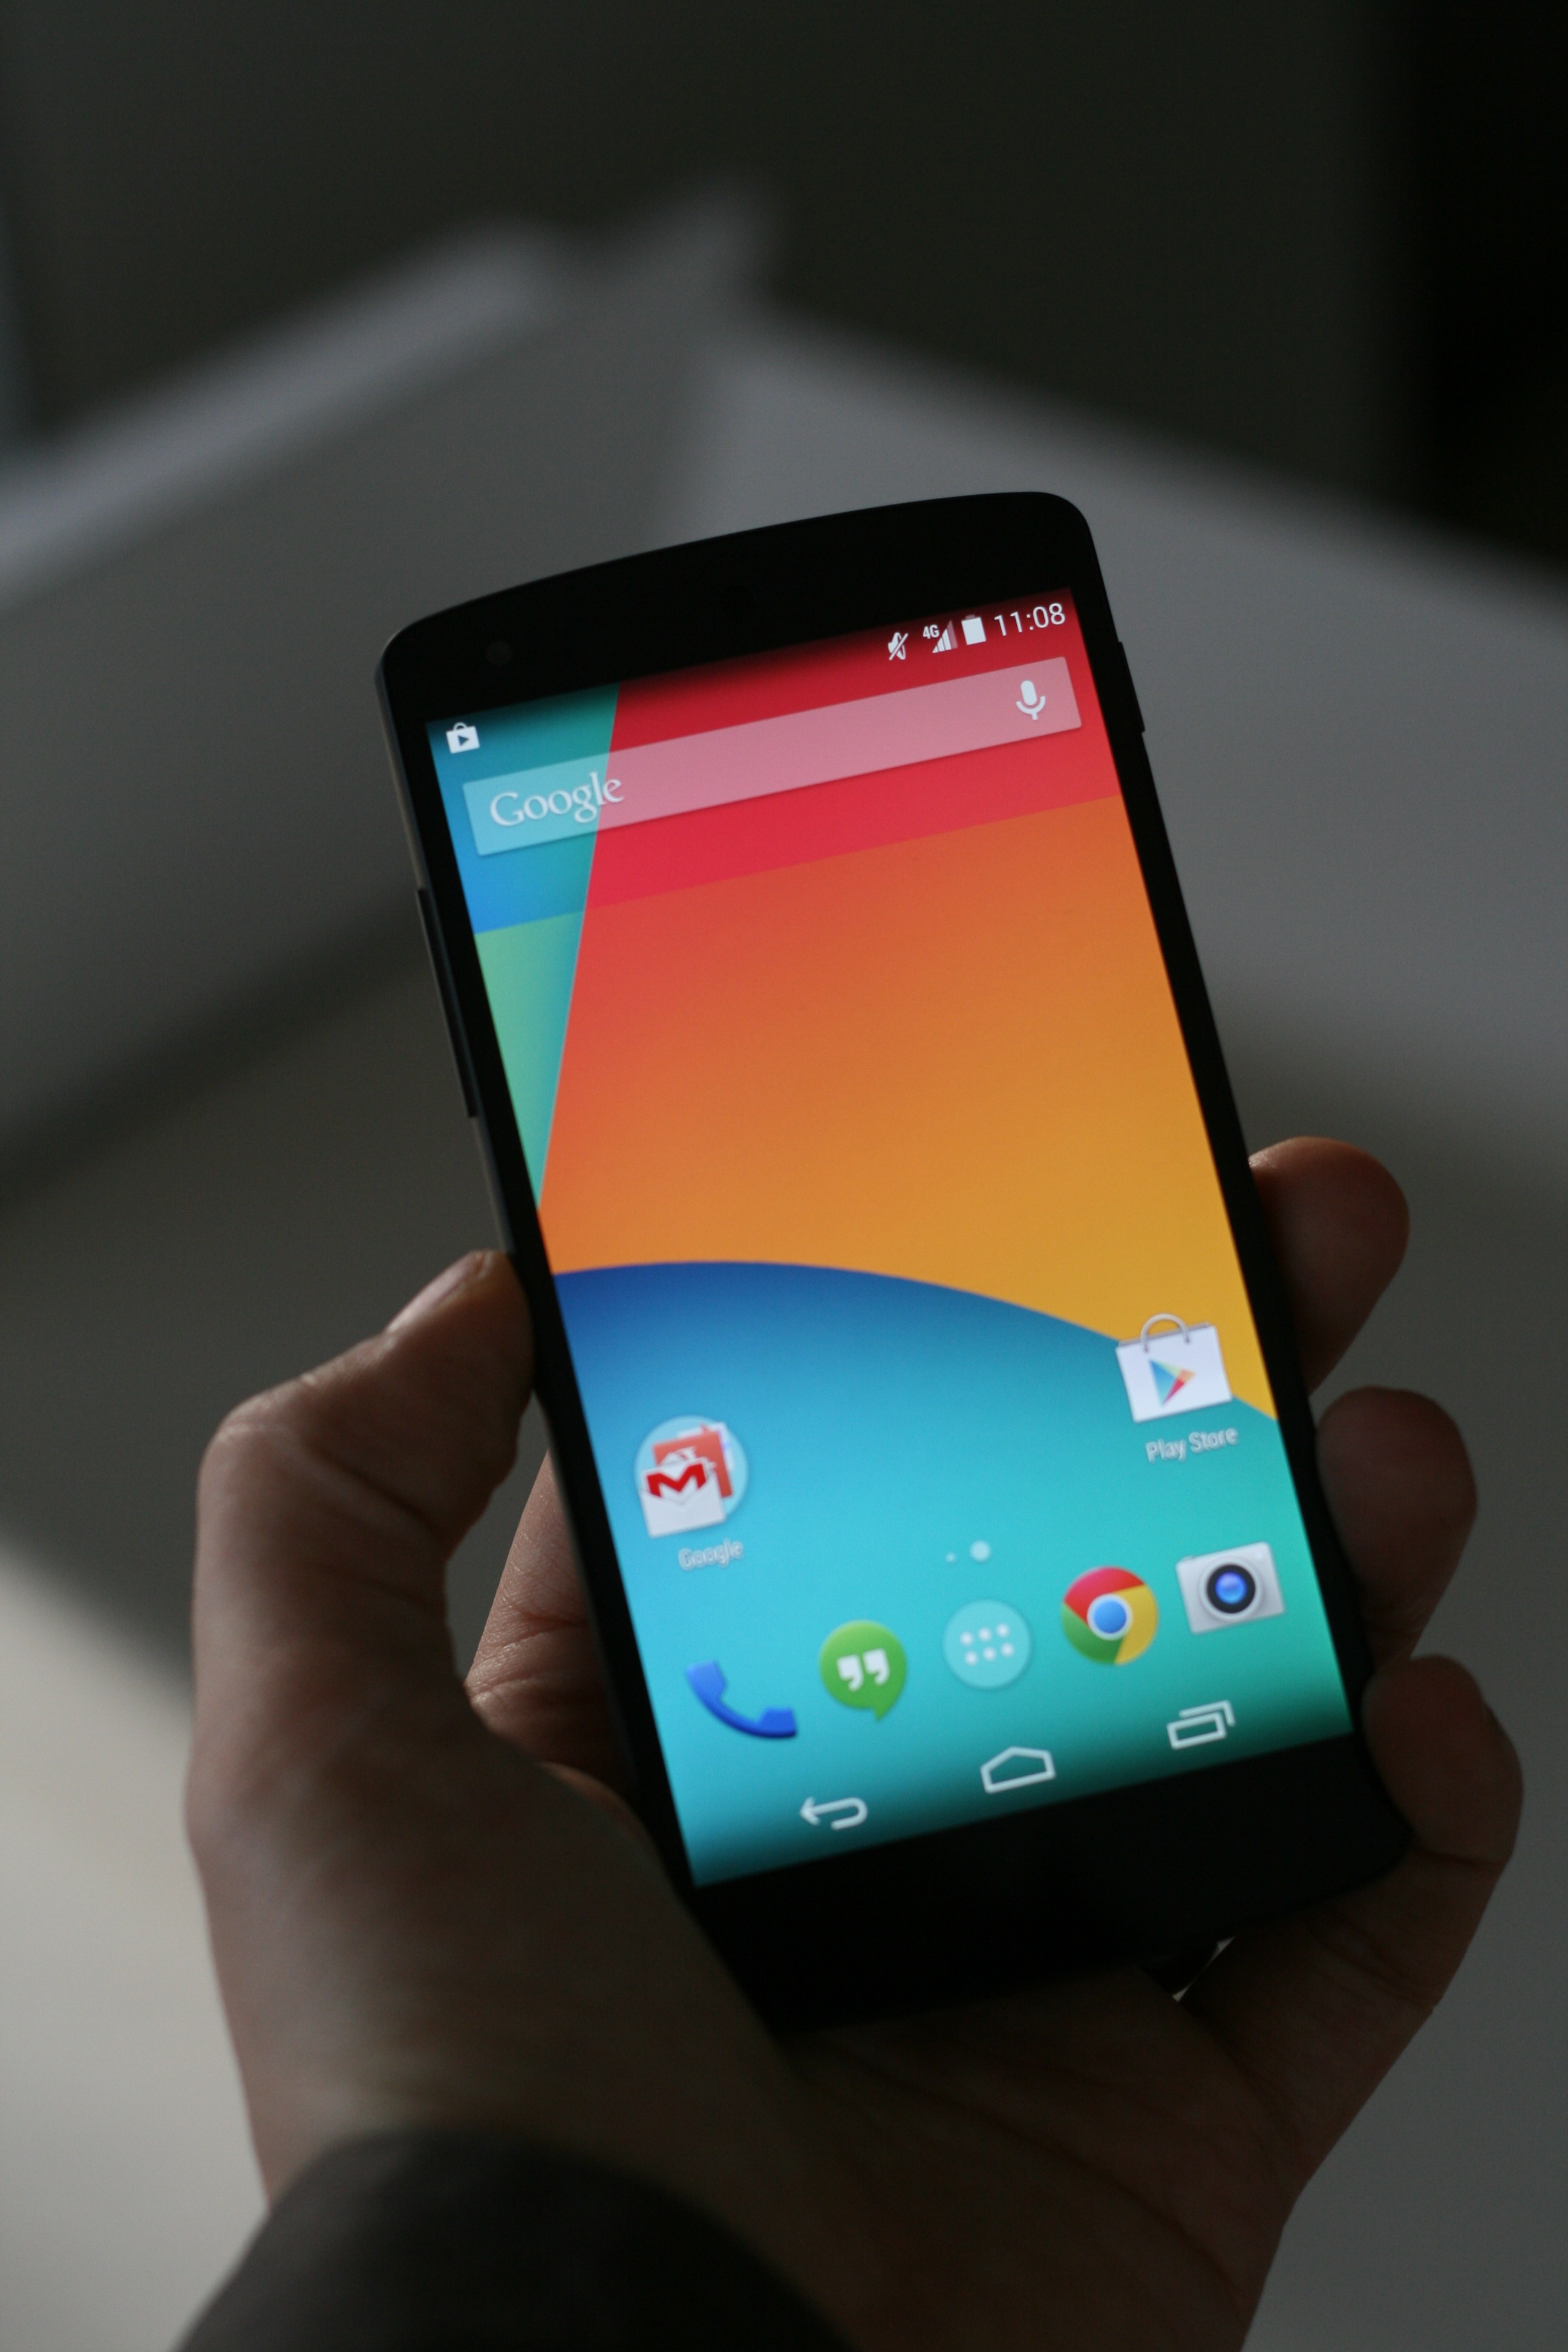
smartphone, technology, phone, telephone, gadget, mobile phone, brand, electronics, google, multimedia, android, screenshot, the device, electronic device, portable communications device, communication device, the nexus, the welcome screen